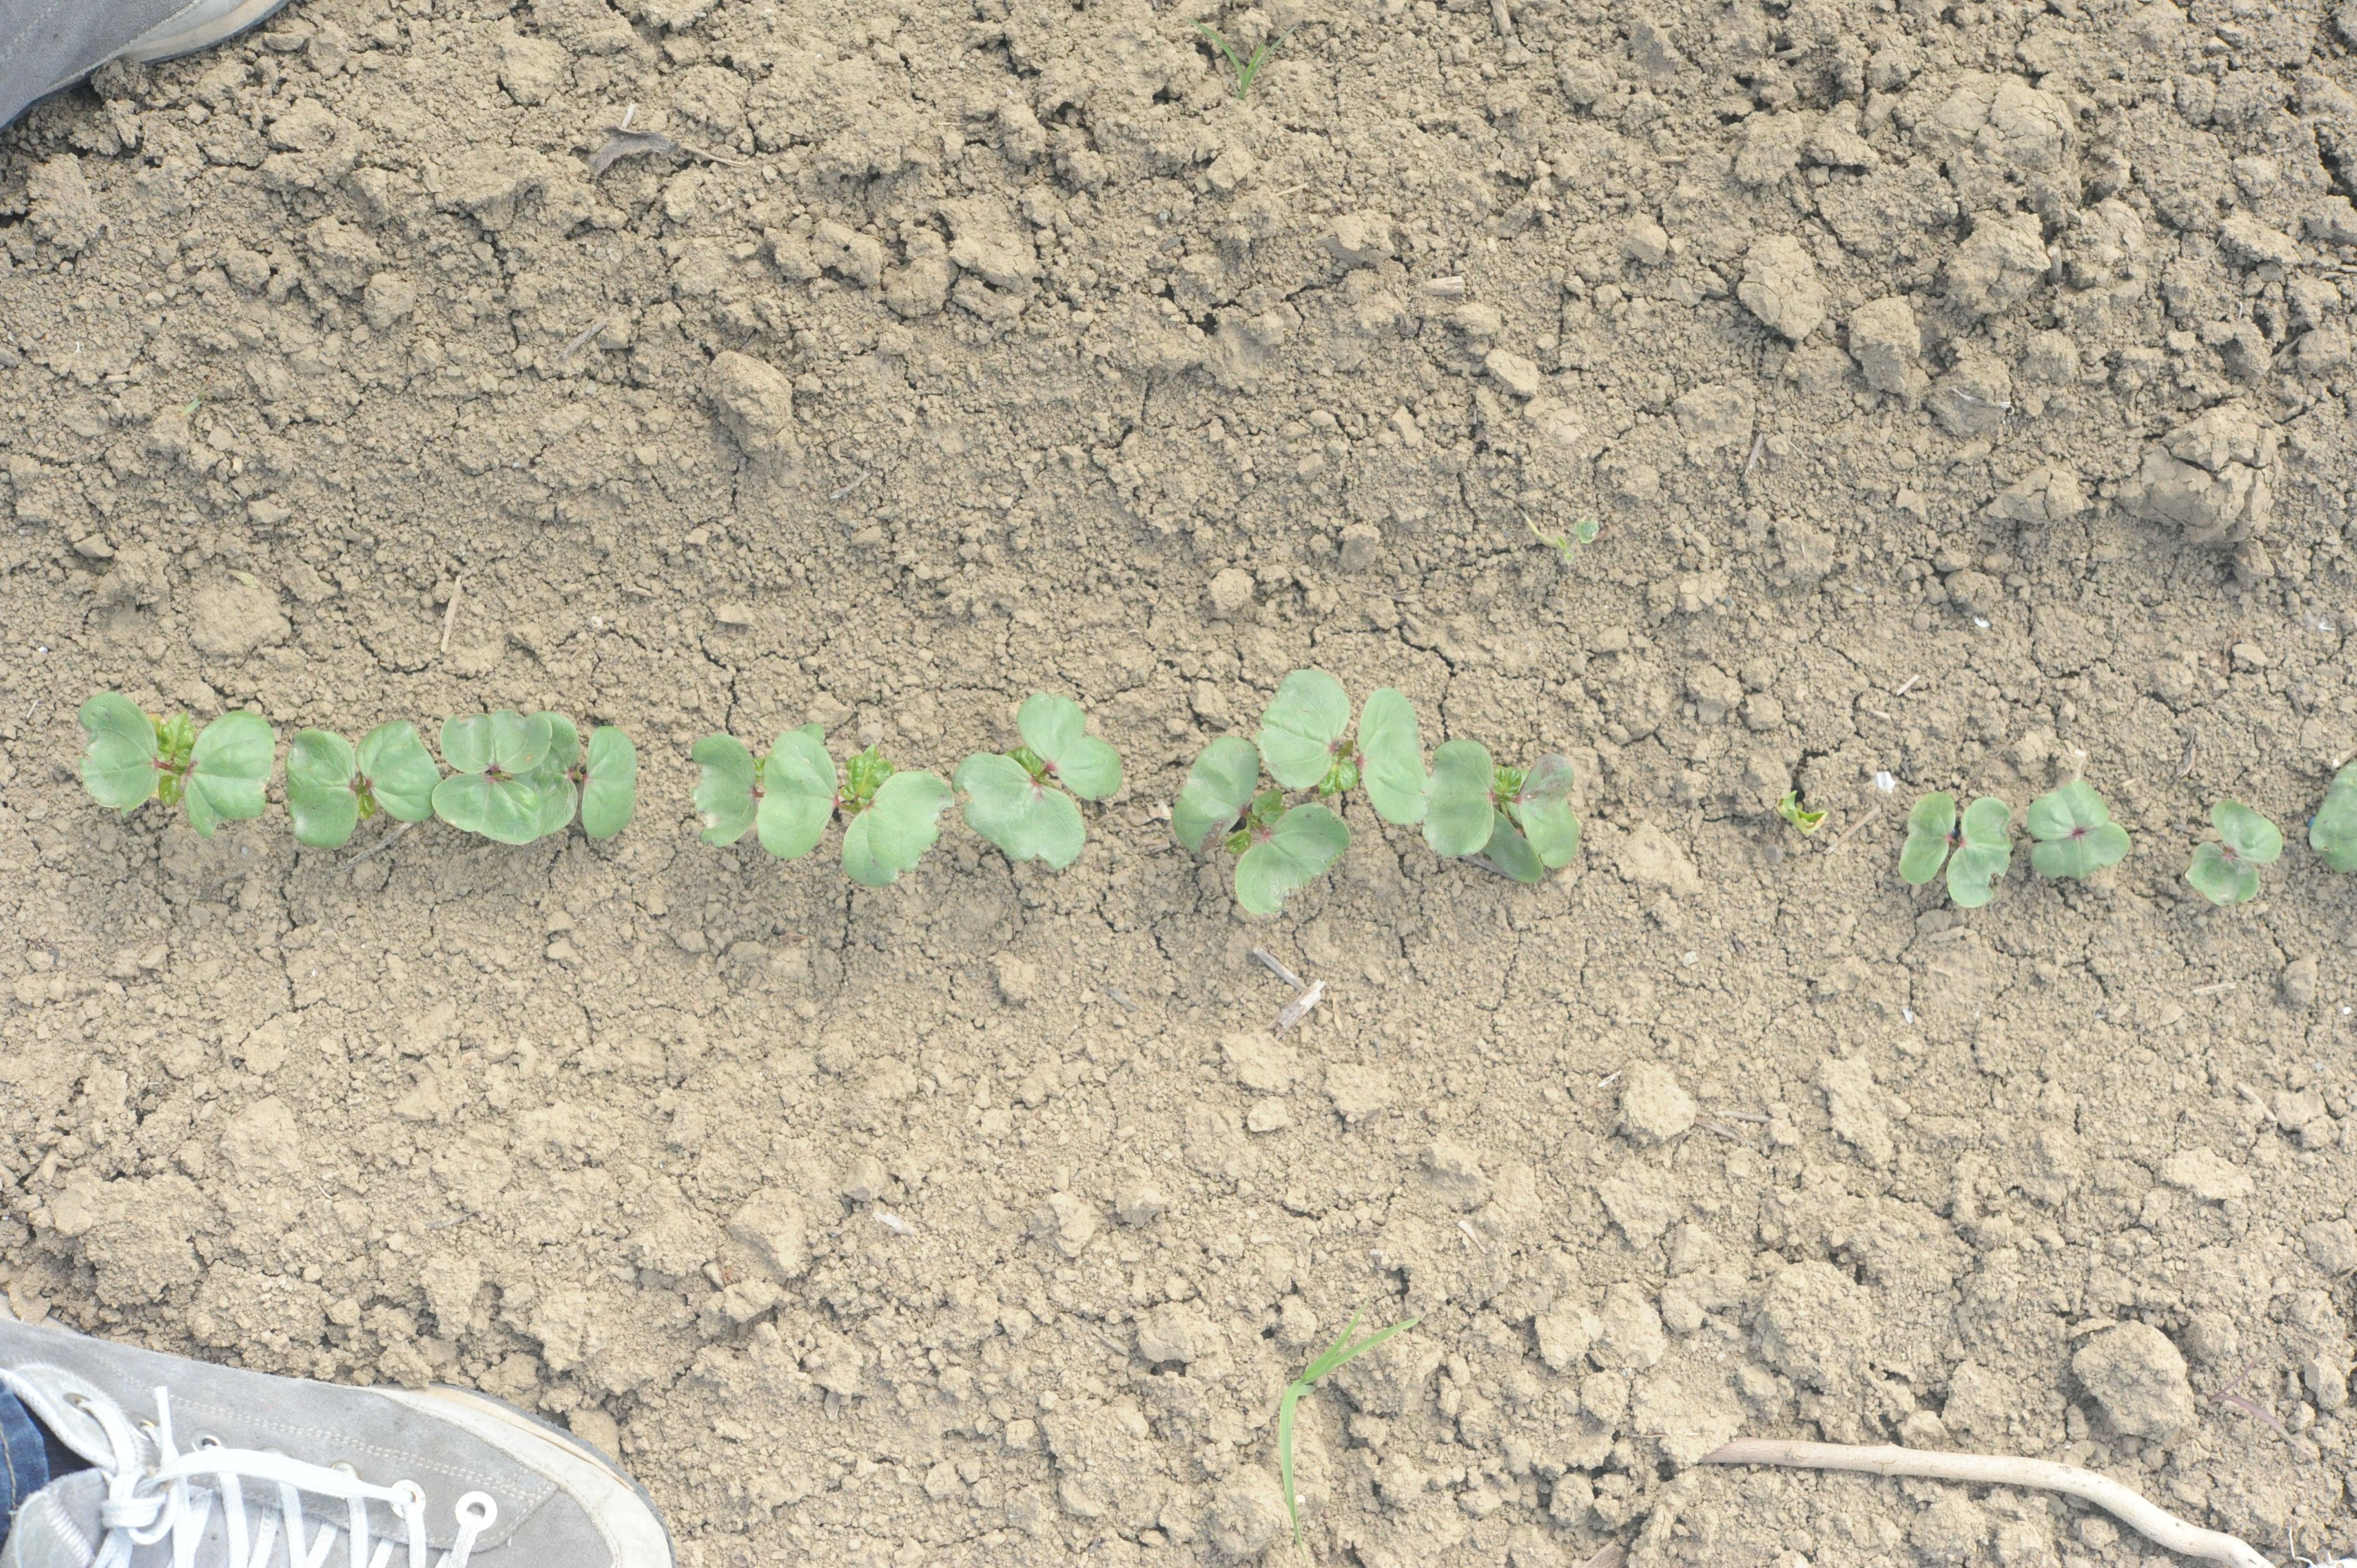
Label: cotton